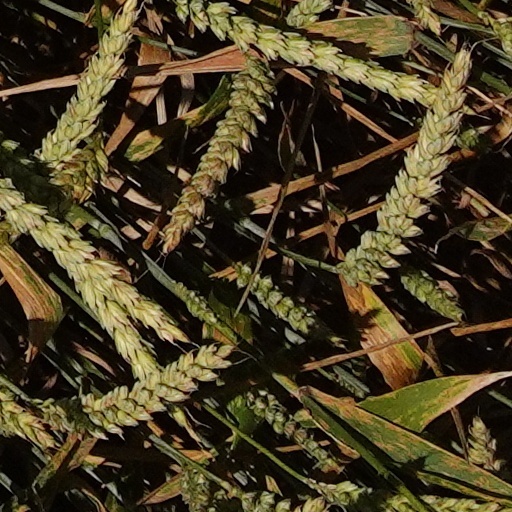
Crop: wheat